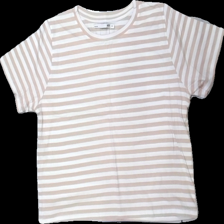
View: front
Type: T-shirt
Category: Ladies
Brand: Lager 157
Colors: White, Pink
Material: 100% cotton
Pattern: Striped
Cut: Regular
Size: S
Season: All
Smell: Minor
Damage location: top center
Damage 2 location: middle left
Damage 3 location: bottom left
Price range: 50-100
Recommended usage: Reuse
Description: randig t-shirt, luktar lite